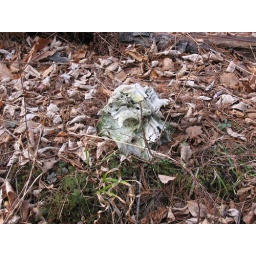
spotted by the side of the road on our walk